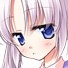
Portrait style: Anime Portrait